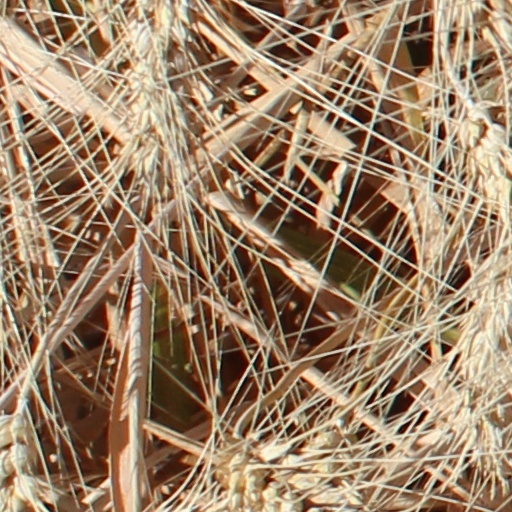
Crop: wheat